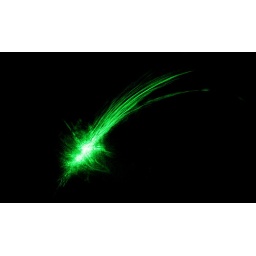
Made by aiming one of my green lasers at the blades on my office wall and shooting the reflections on the ceiling.